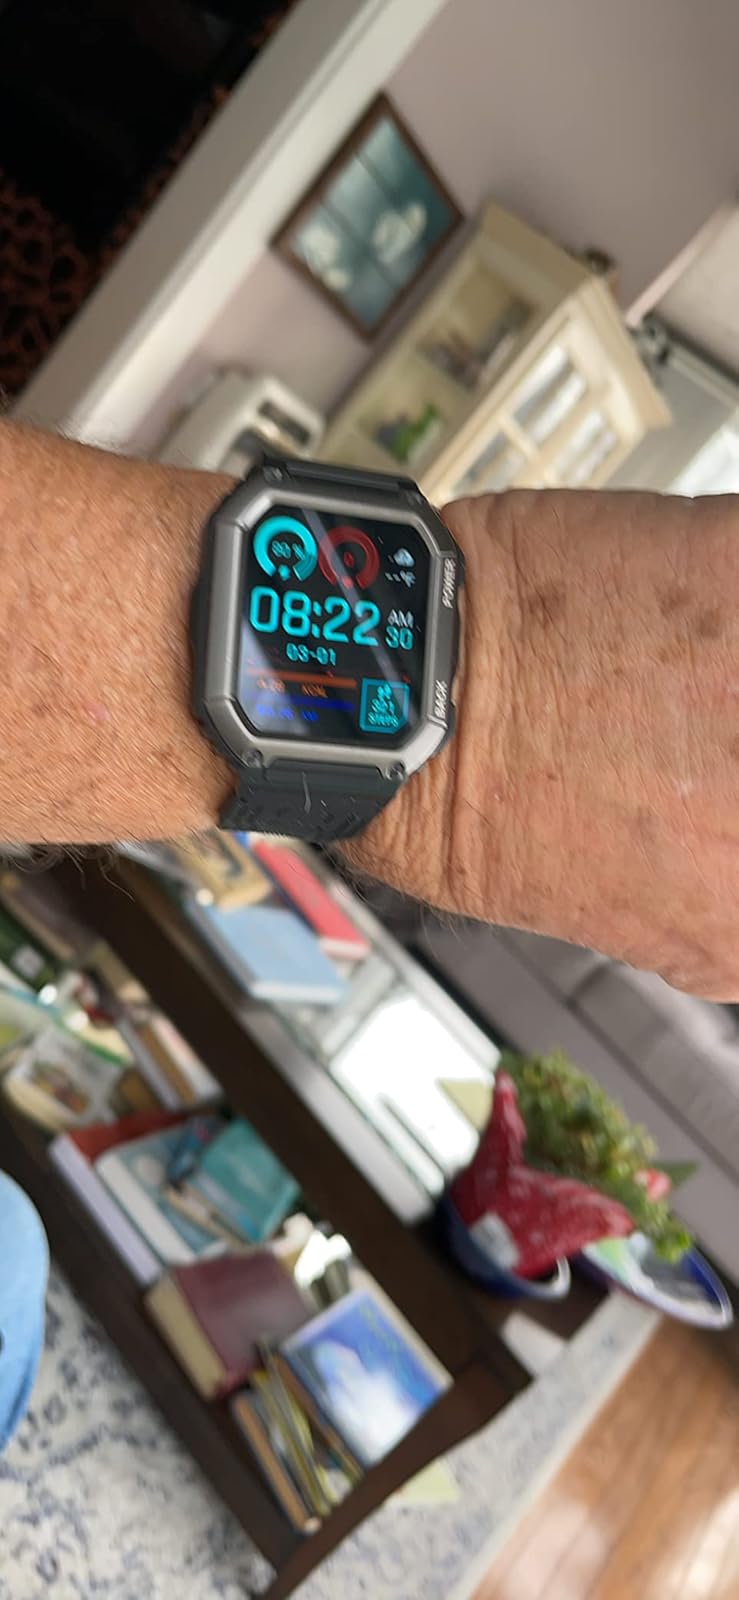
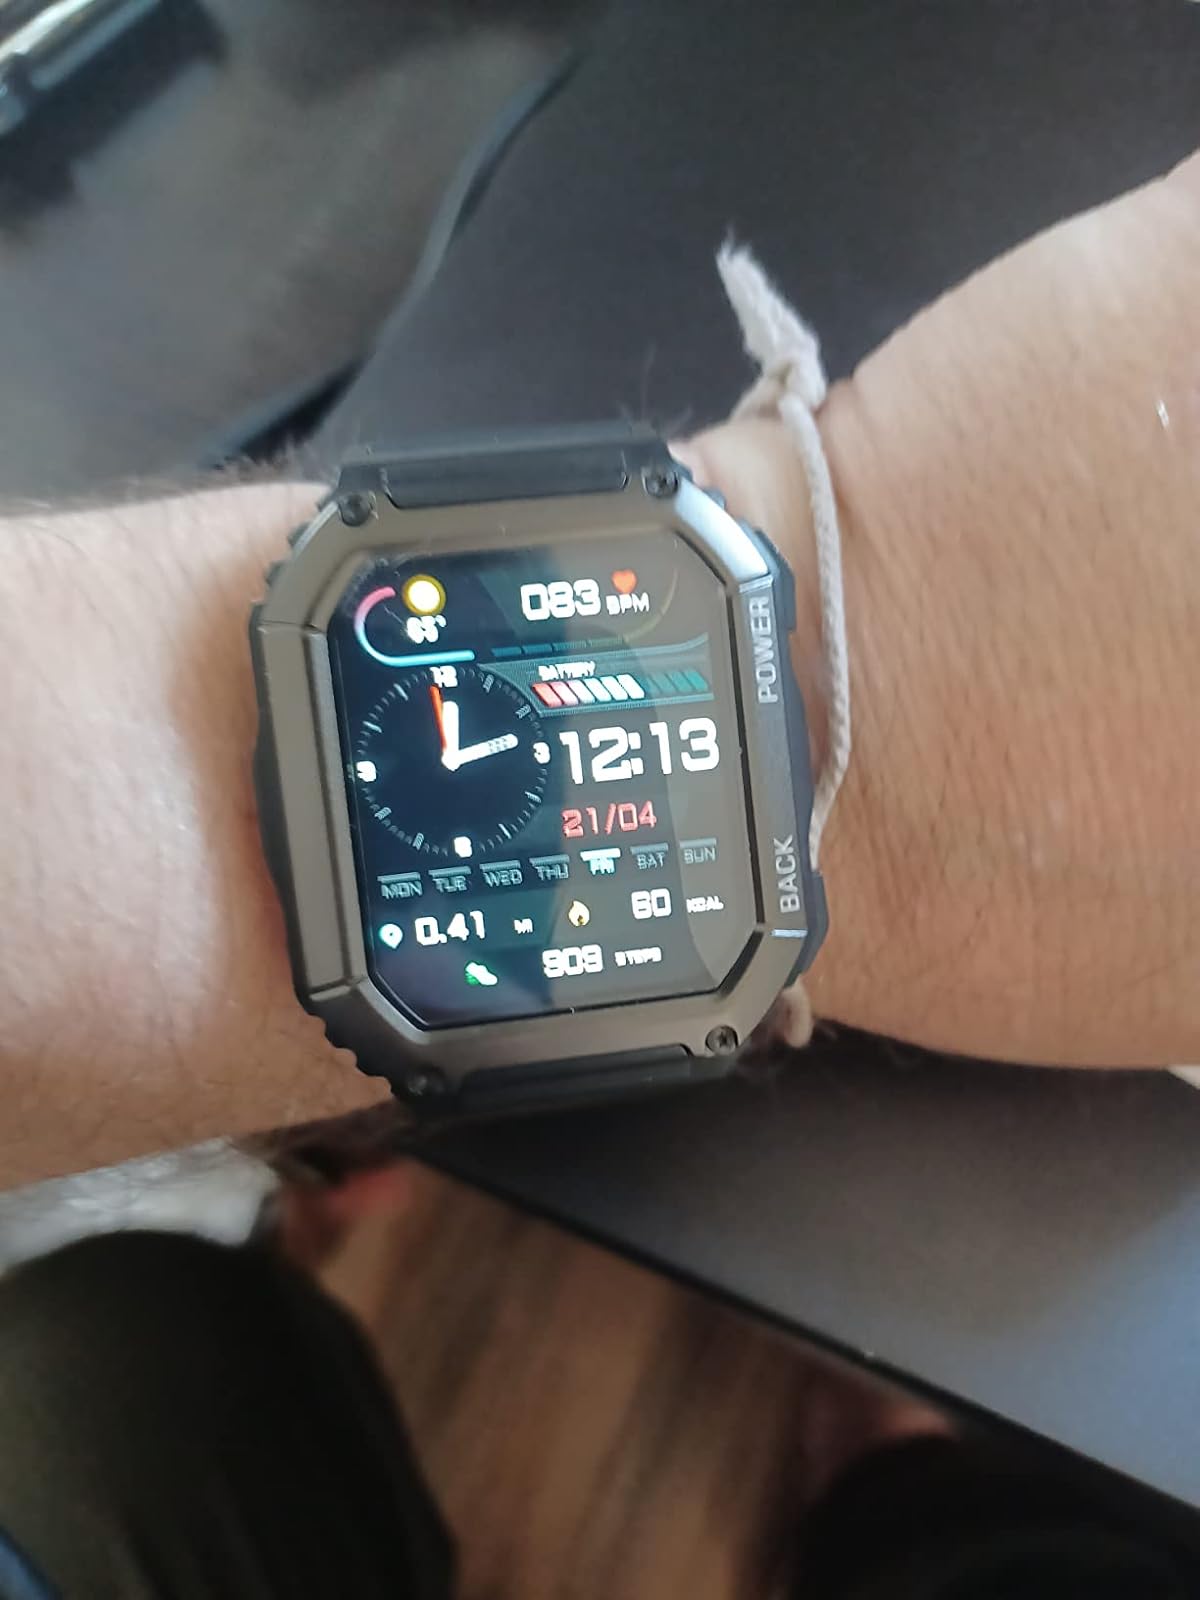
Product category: smartwatch
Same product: yes